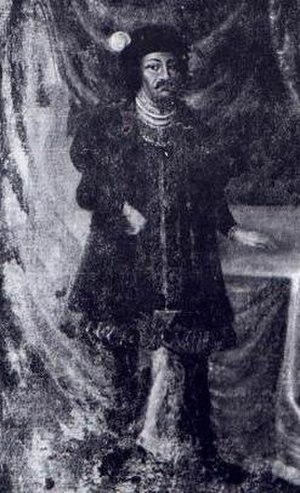
Magnus 1. af Sachsen-Lauenburg
Magnus 1. af Sachsen-Lauenburg var hertug af Sachsen-Lauenburg fra 1507 til sin død i 1543.